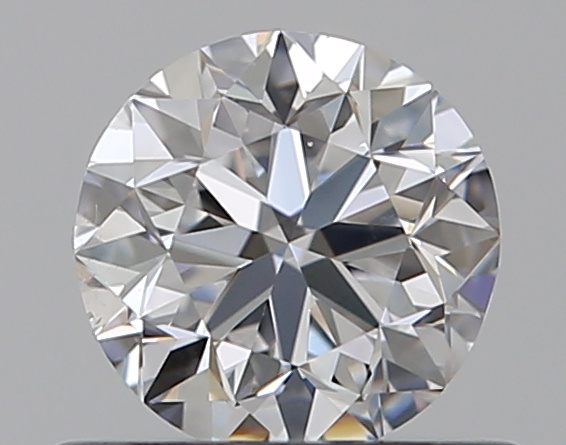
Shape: round
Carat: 0.5
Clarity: VS2
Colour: D
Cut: VG
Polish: EX
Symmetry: VG
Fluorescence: F
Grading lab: GIA
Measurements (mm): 4.96 x 5 x 3.21